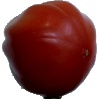
Label: tomato_heart